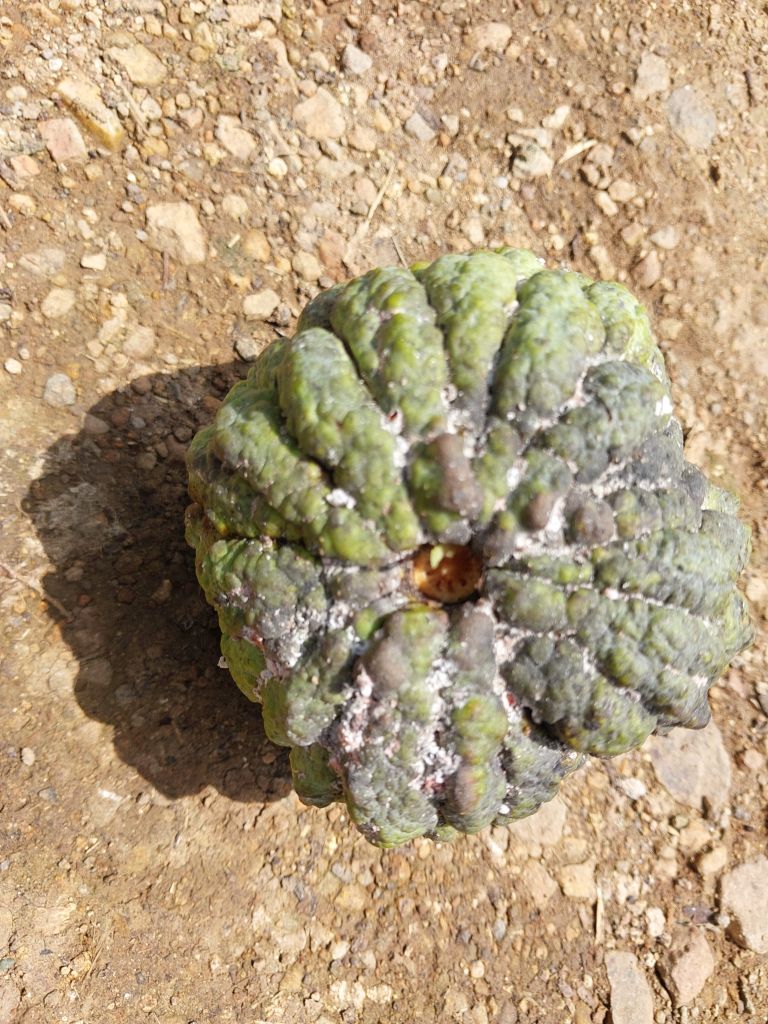
Disease label: Blank Canker